Prosaurolophus

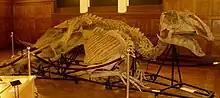
"P. maximus" specimen exhibited in Paris

In 2001, "Prosaurolophus" was studied with other hadrosaurids by Wagner. The genus, along with "Corythosaurus" and "Maiasaura", were considered by Wagner to be synonymous with "Saurolophus", "Hypacrosaurus" and "Brachylophosaurus" respectively. "Prosaurolophus maximus" was reassigned to "Saurolophus" as "S. maximus". The same year however, "Prosaurolophus" was found to be distinct from "Saurolophus", in an analysis of Hu "et al.". Their analysis was unique from any of the time, and they recovered "Prosaurolophus" in Saurolophinae, with "Saurolophus", "Lophorhothon", "Tsintaosaurus", "Jaxartosaurus", and "Kritosaurus". No other analysis has recovered this group of dinosaurs.